Early works of Vincent van Gogh

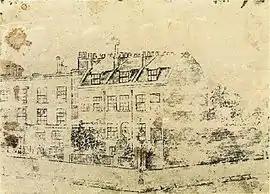
Van Gogh's drawing of 87 Hackford Road

In July 1869, Van Gogh's uncle, “Cent” Van Gogh, helped him obtain a position with the art dealer Goupil & Cie in The Hague. After his training, in June 1873, Goupil transferred him to London, where he lodged at 87 Hackford Road, Brixton, and worked at Messrs. Goupil & Co., 17 Southampton Street. This was a happy time for him; he was successful at work and was, at 20, earning more than his father. He fell in love with his landlady's daughter, Eugénie Loyer, who rejected him. He was increasingly isolated and fervent about religion. His father and uncle sent him to Paris to work in a dealership. However, he became resentful at how art was treated as a commodity, a fact apparent to customers. On 1 April 1876, his employment was terminated.